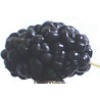
Label: Mulberry 1